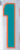
Number: 1